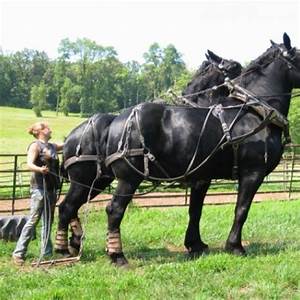
Label: cavallo